Dream Team (professional wrestling)

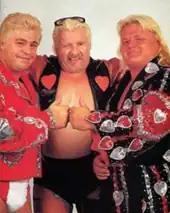

After dumping Beefcake, Valentine and Bravo began wrestling as "The New Dream Team", starting out strong by defeating The Islanders in a series of house show matches after which they continued the long running feud with the Rougeau brothers splitting matches between them over the summer, often in six man matches with Beefcake joining the Rougeaus to take on Valentine, Bravo and Valiant. The Dream Team also had a couple of shots at the world tag team champions The Hart Foundation (Bret Hart and Jim Neidhart), but did not manage to repeat the success of the original Dream Team.